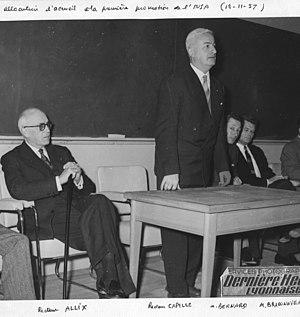
Recteur Jean Capelle
Cette page concerne l'année 1957 du calendrier grégorien.